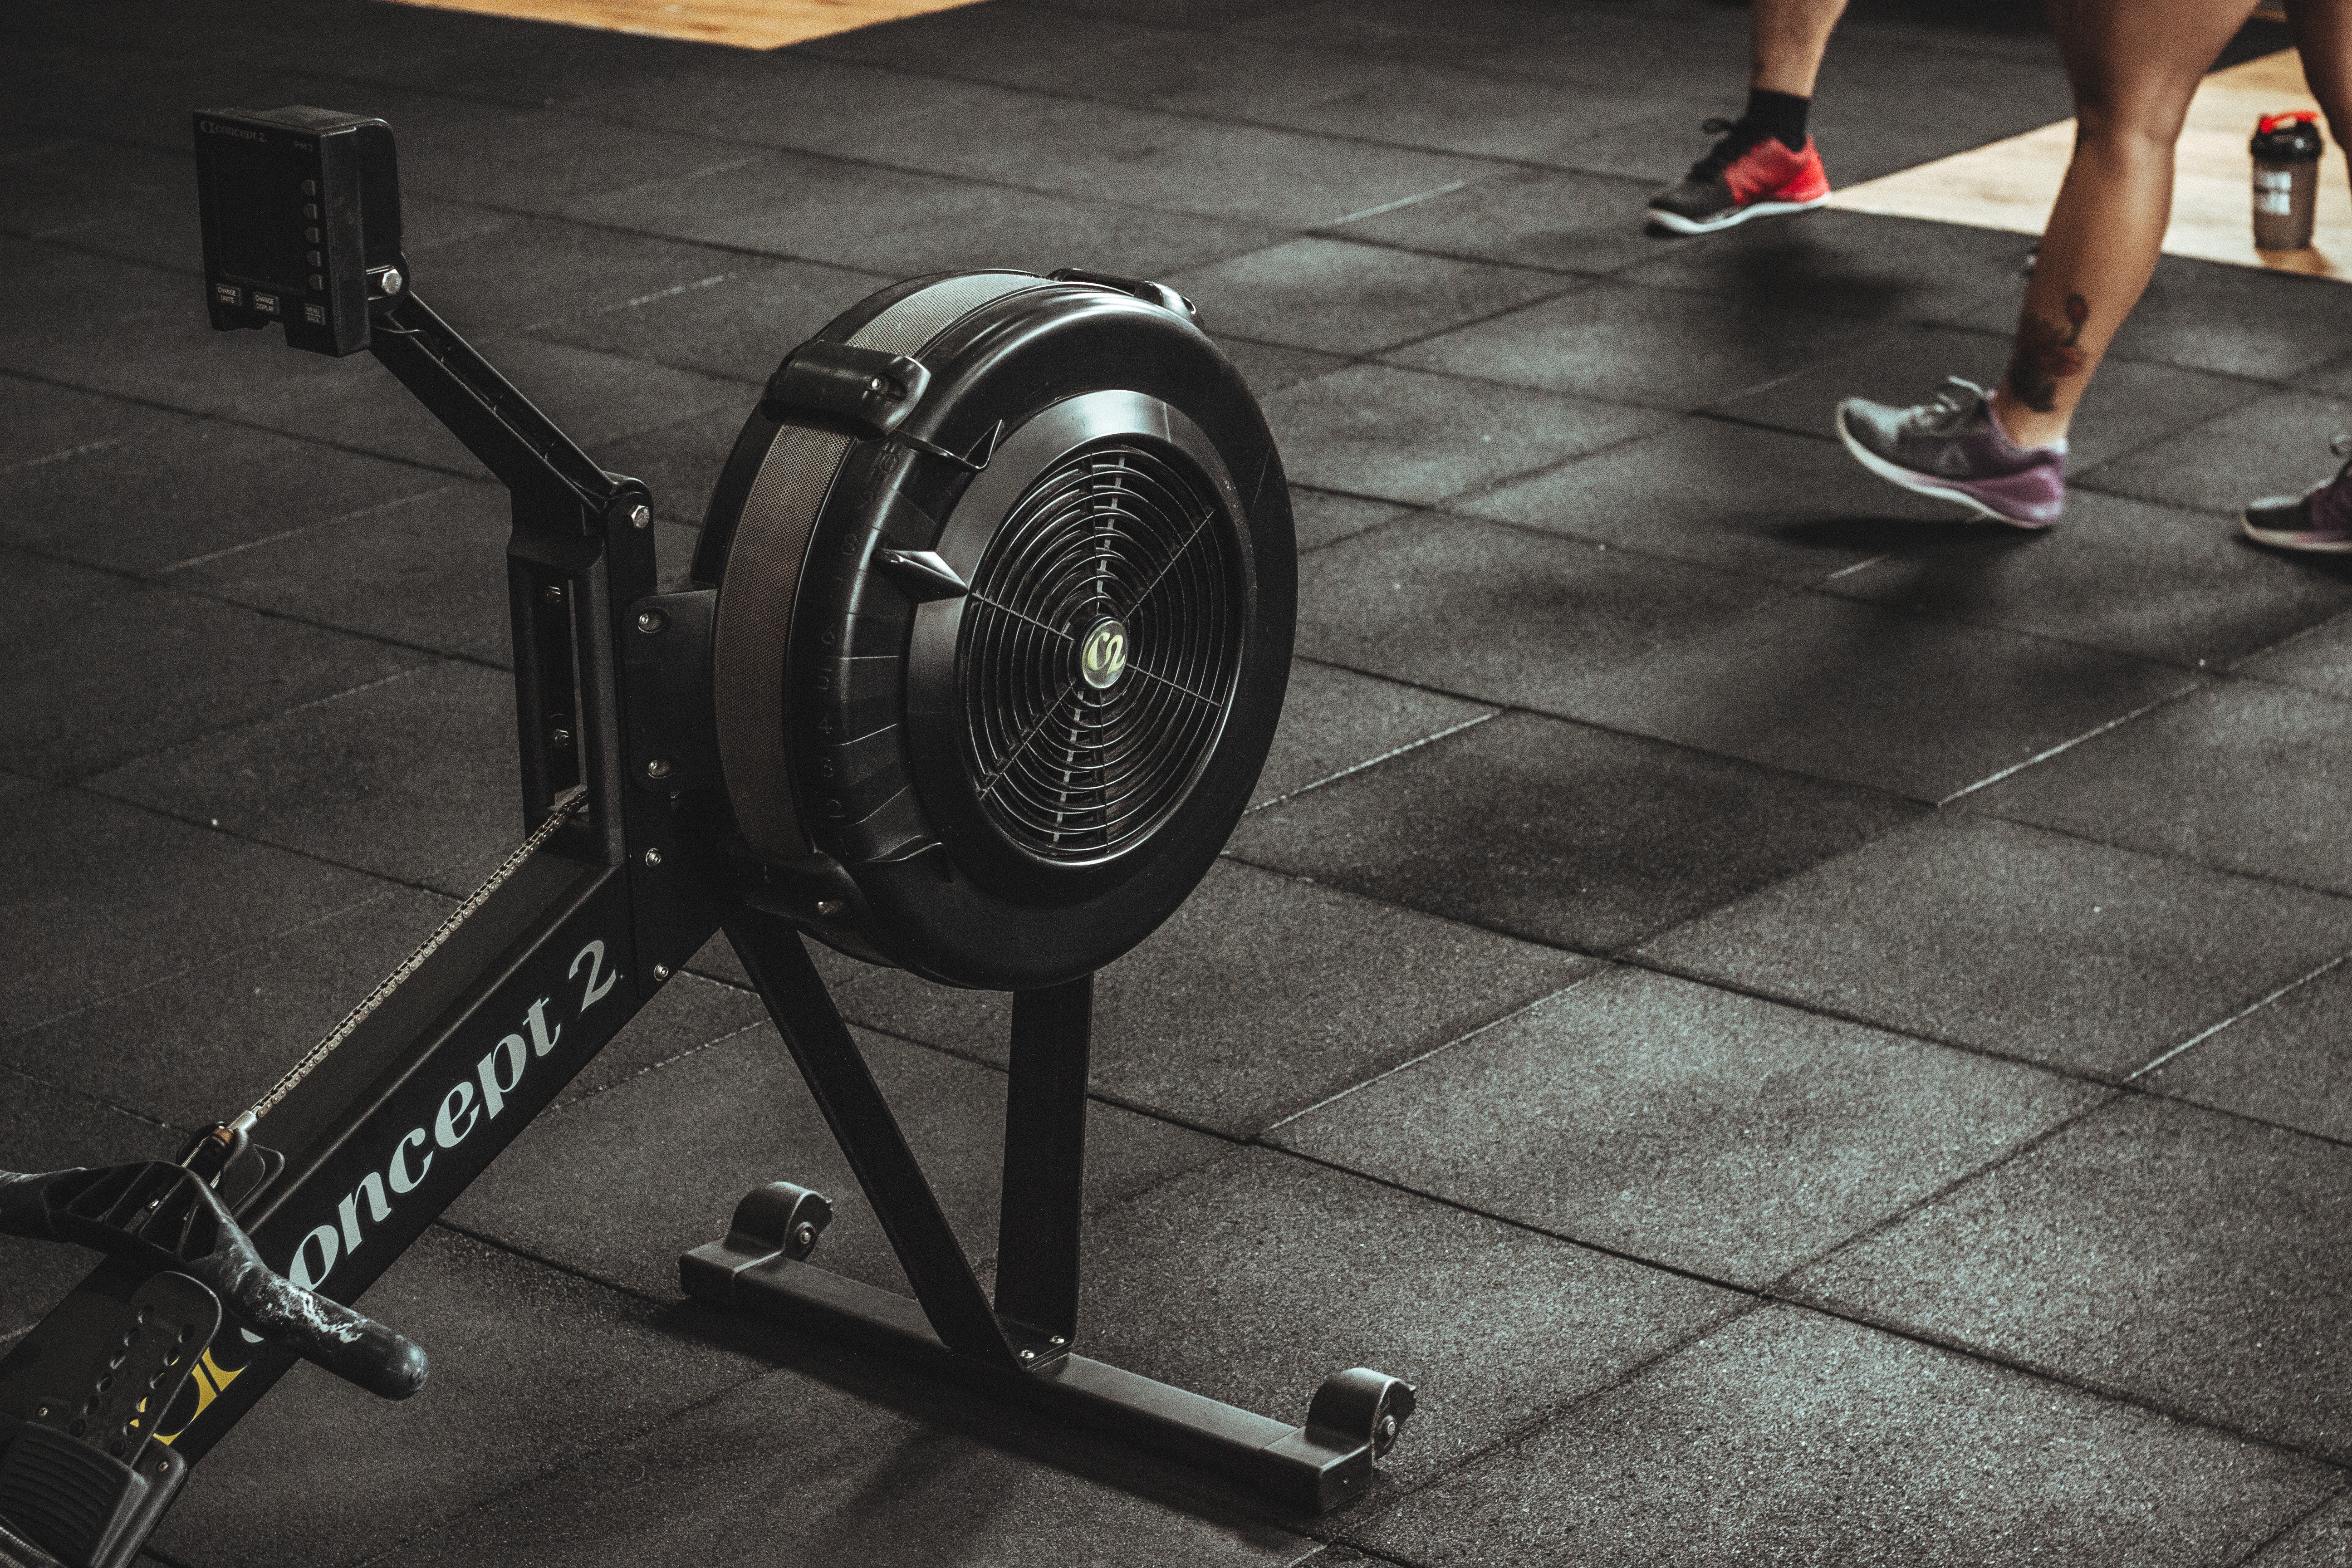
exercise machine, exercise equipment, physical fitness, room, wheel, Bicycle trainer, vehicle, sports equipment